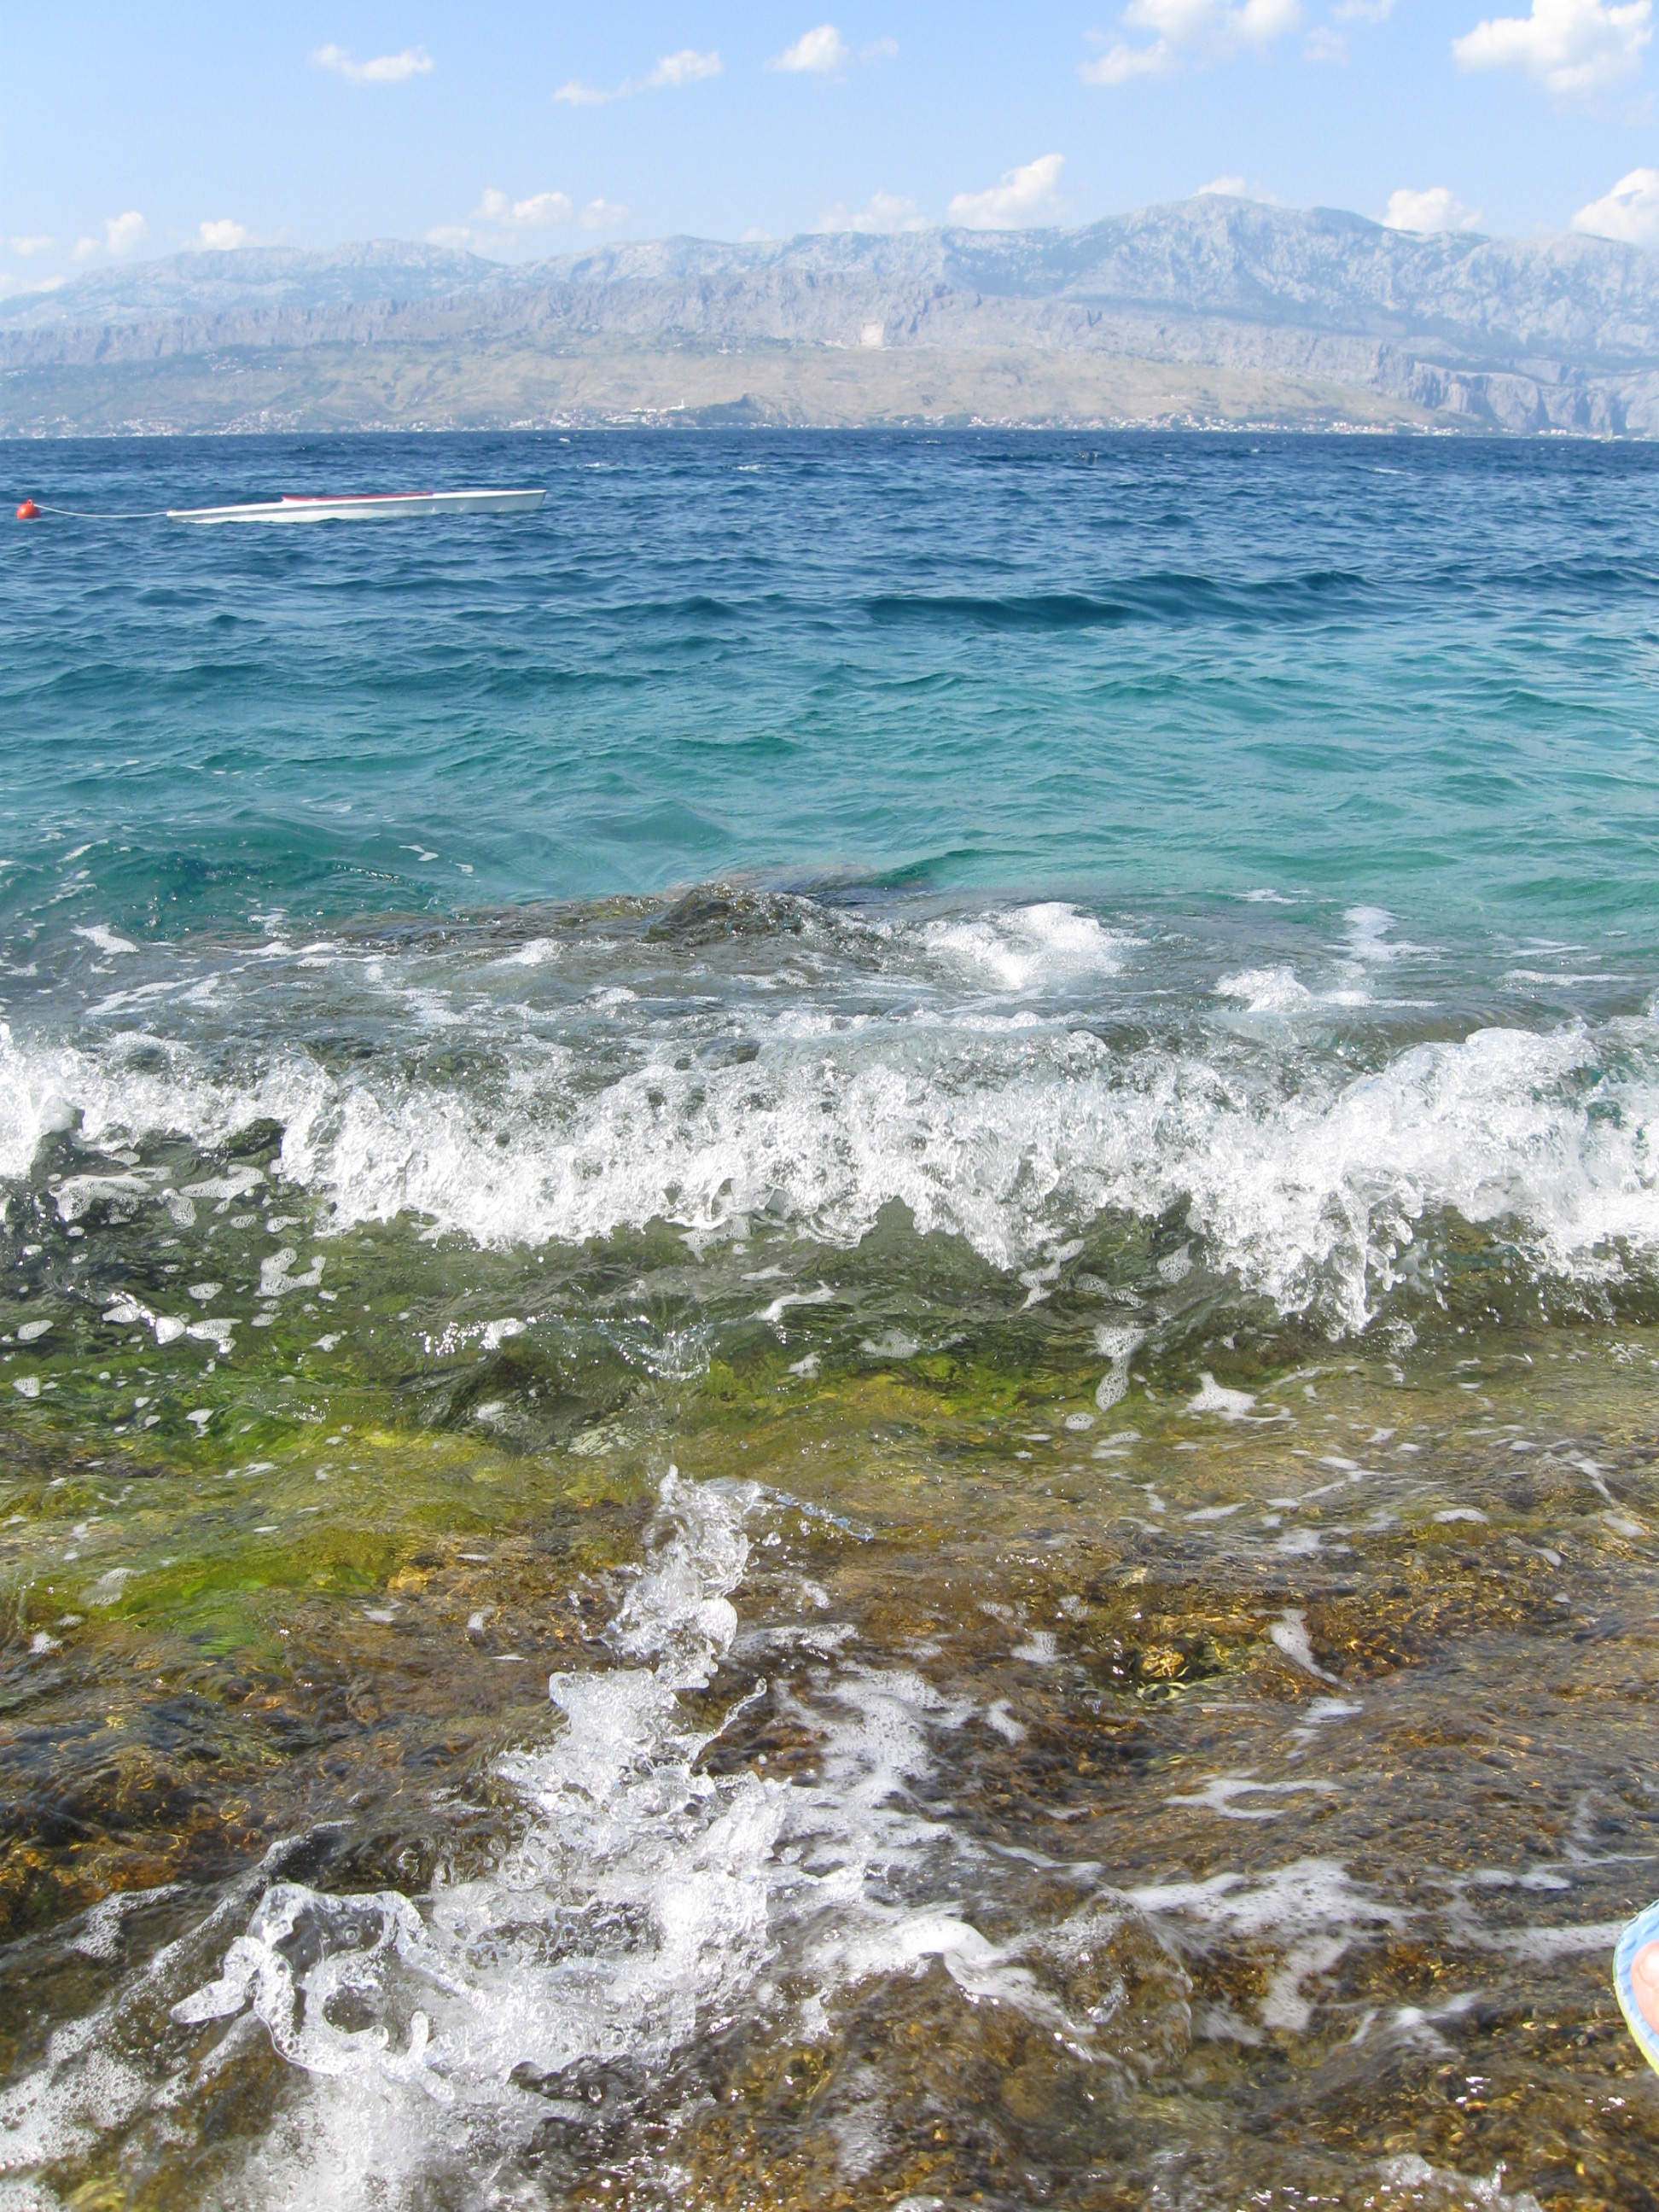
beach, sea, coast, water, rock, ocean, shore, wave, summer, body of water, waves, croatia, wind wave